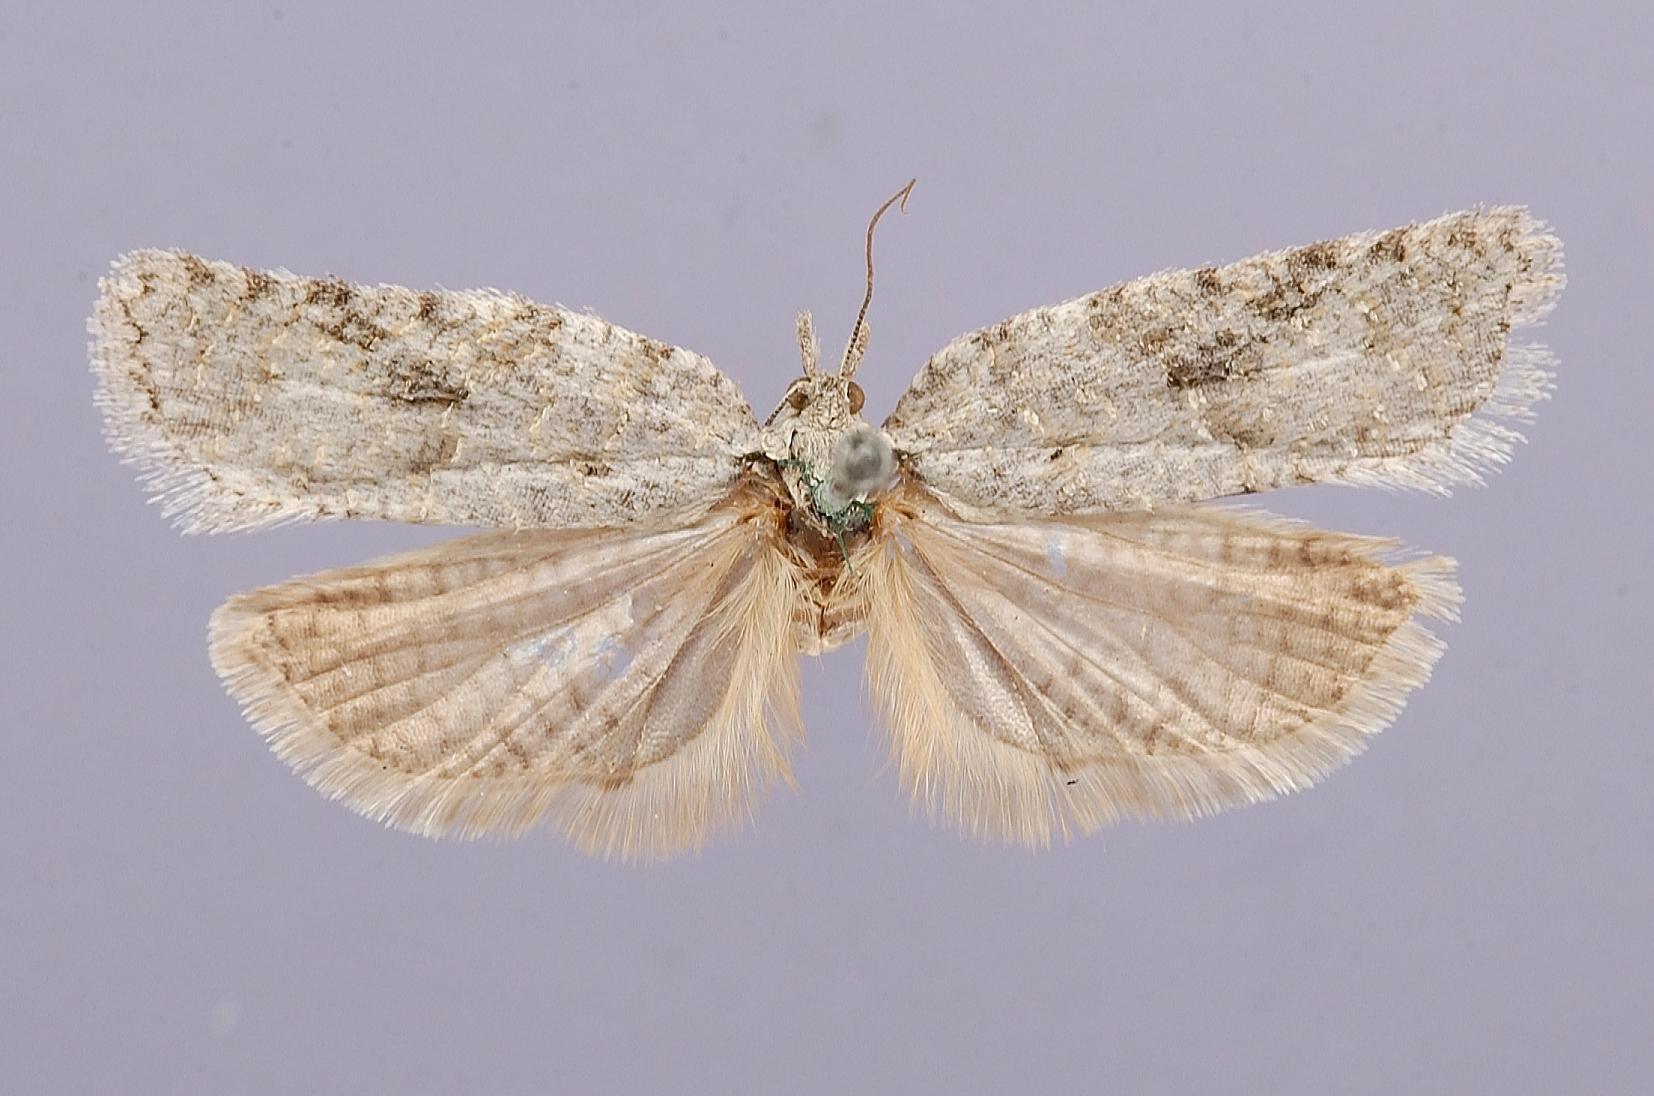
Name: Acleris disputabilis
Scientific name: Acleris disputabilis Obraztsov, 1963
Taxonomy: Animalia, Arthropoda, Insecta, Lepidoptera, Tortricidae
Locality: Goldstream, British Columbia, Canada
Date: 16 Oct 1902